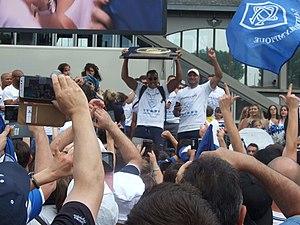
La place Pierre-Fabre, anciennement place de l'Albinque, est l'une des places principales de la ville de Castres.
Le Castres olympique est un club français de rugby à XV situé à Castres, dans le Tarn. Créé en 1906, il évolue actuellement en Top 14.